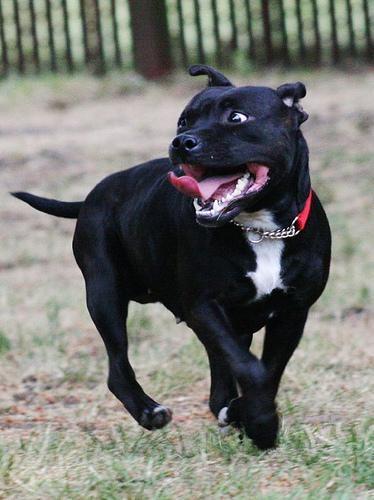
Staffordshire_bullterrier